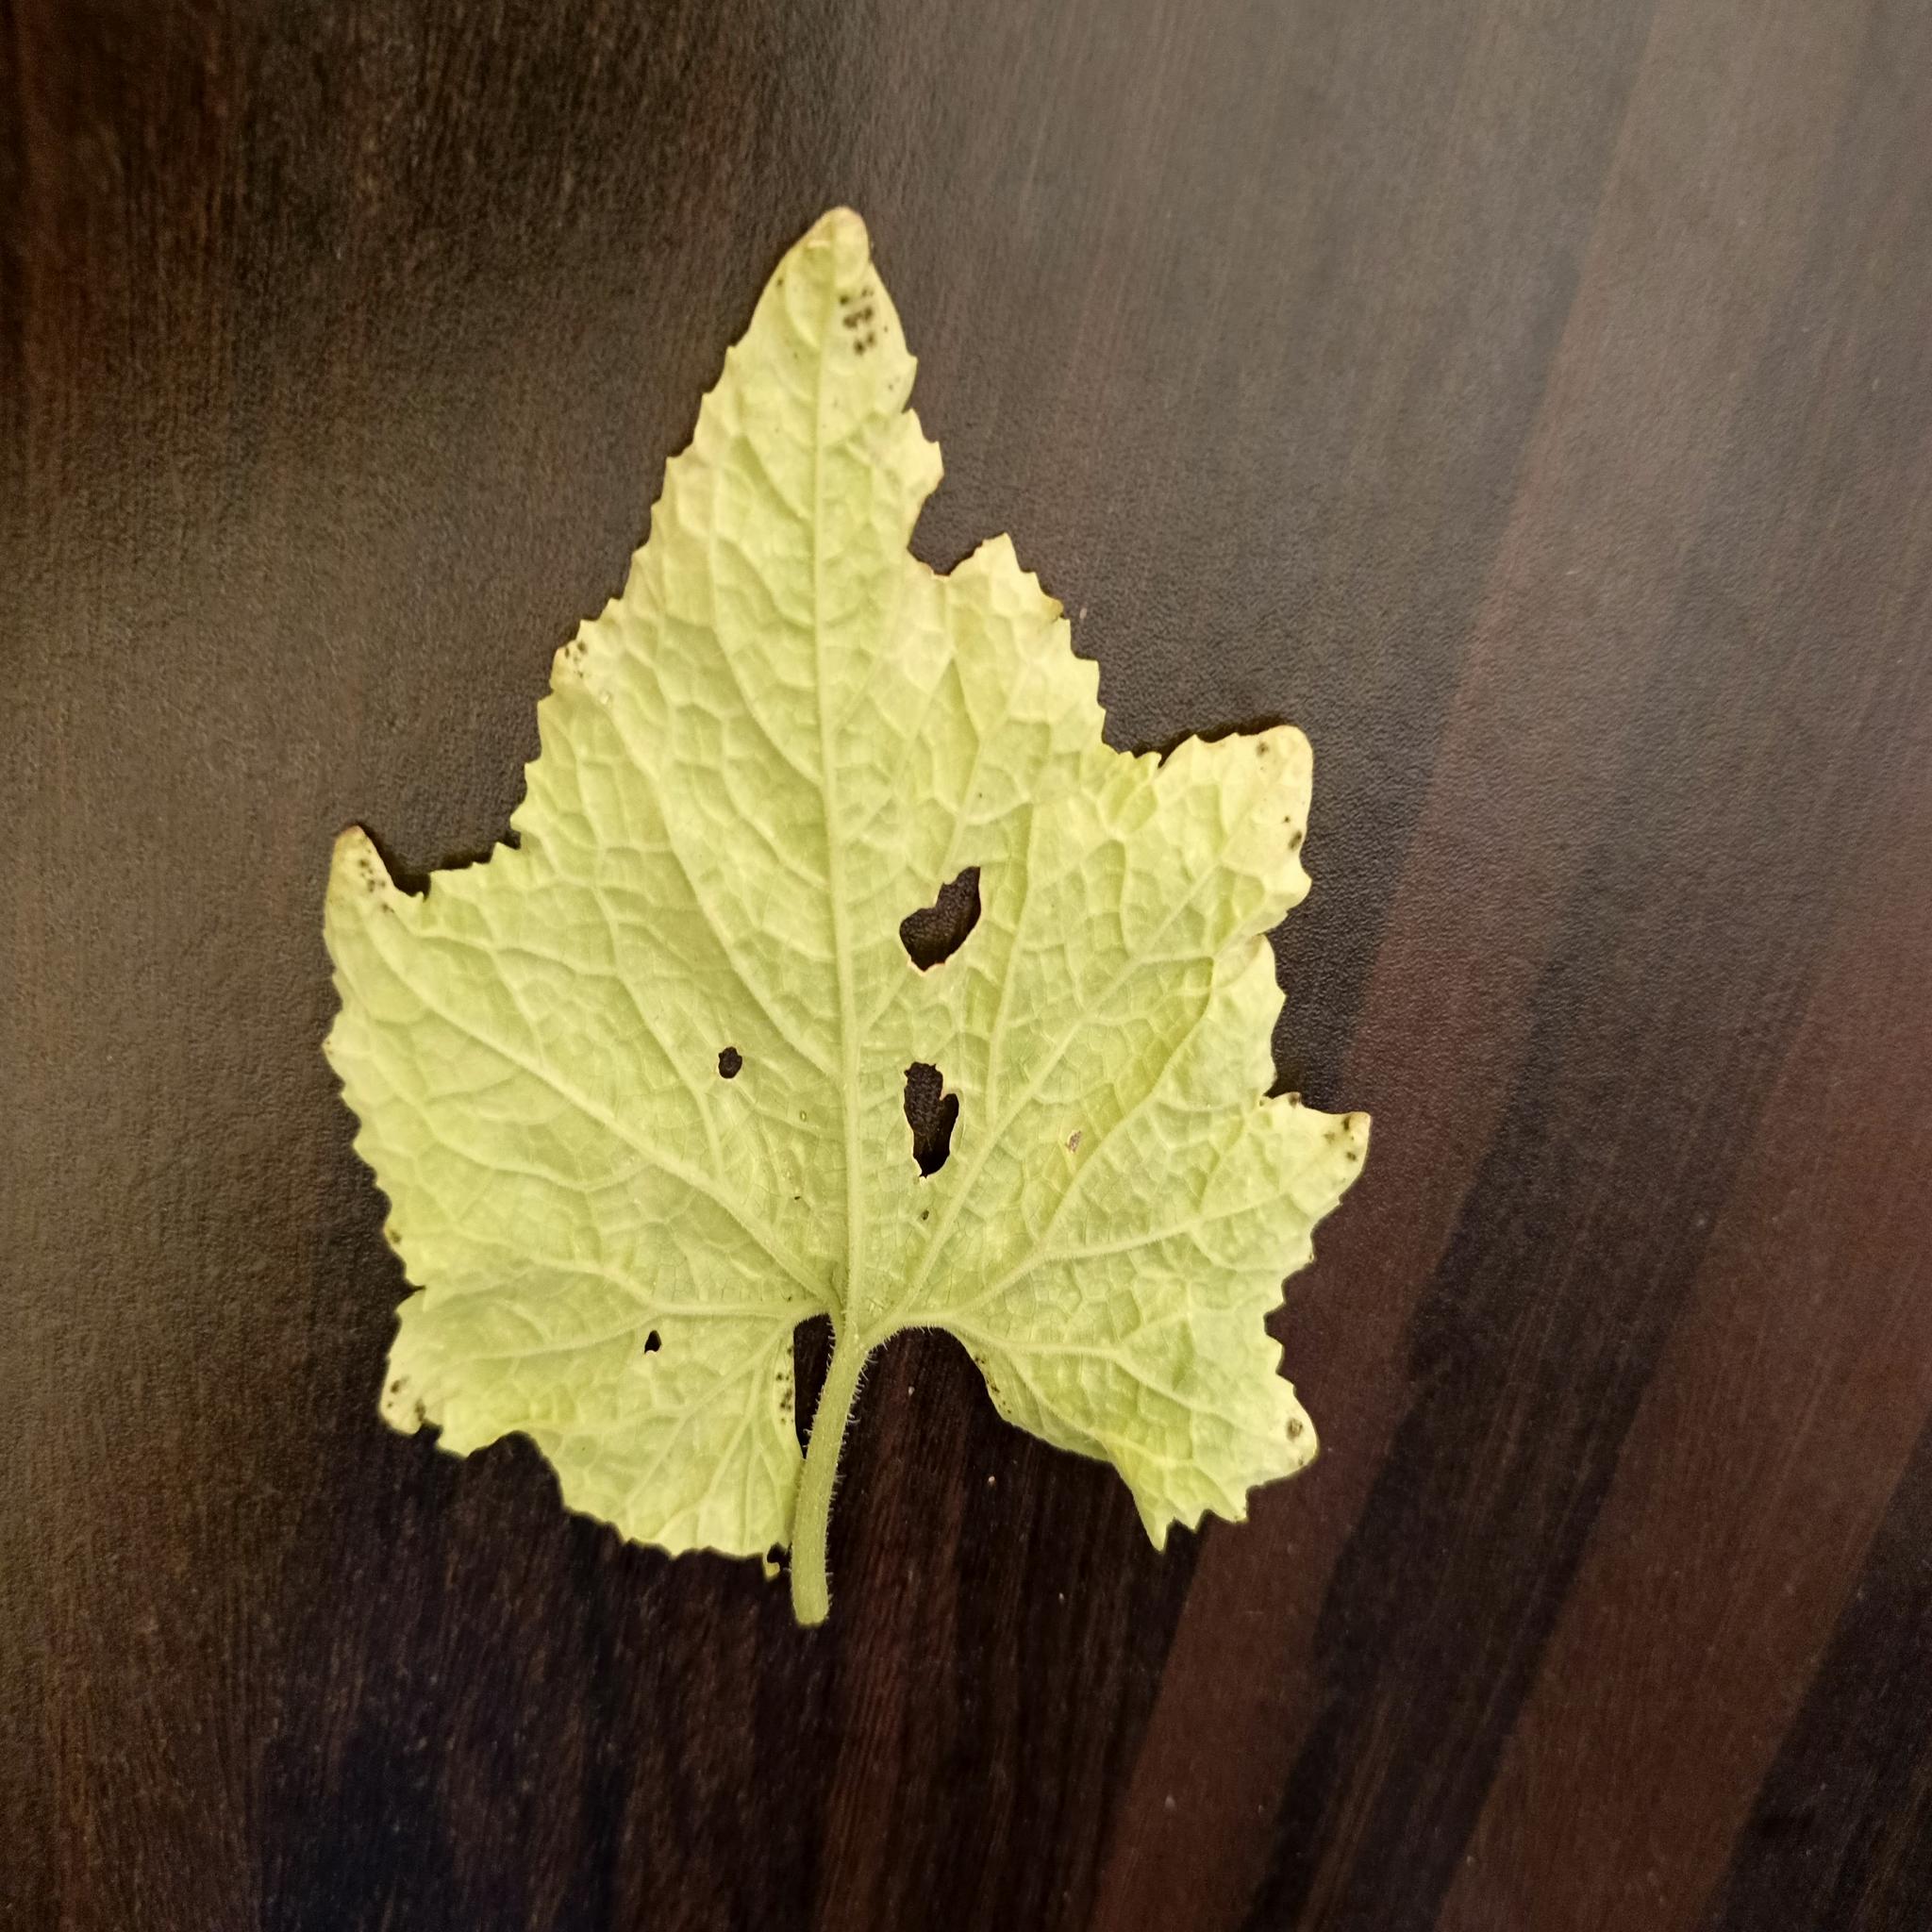
Label: Downy mildew